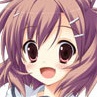
Portrait style: Anime Portrait